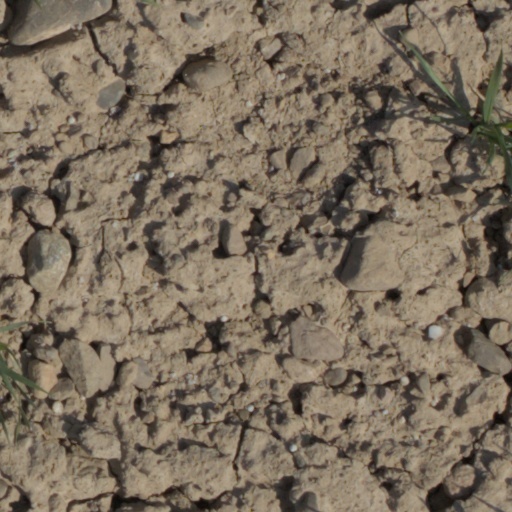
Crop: wheat